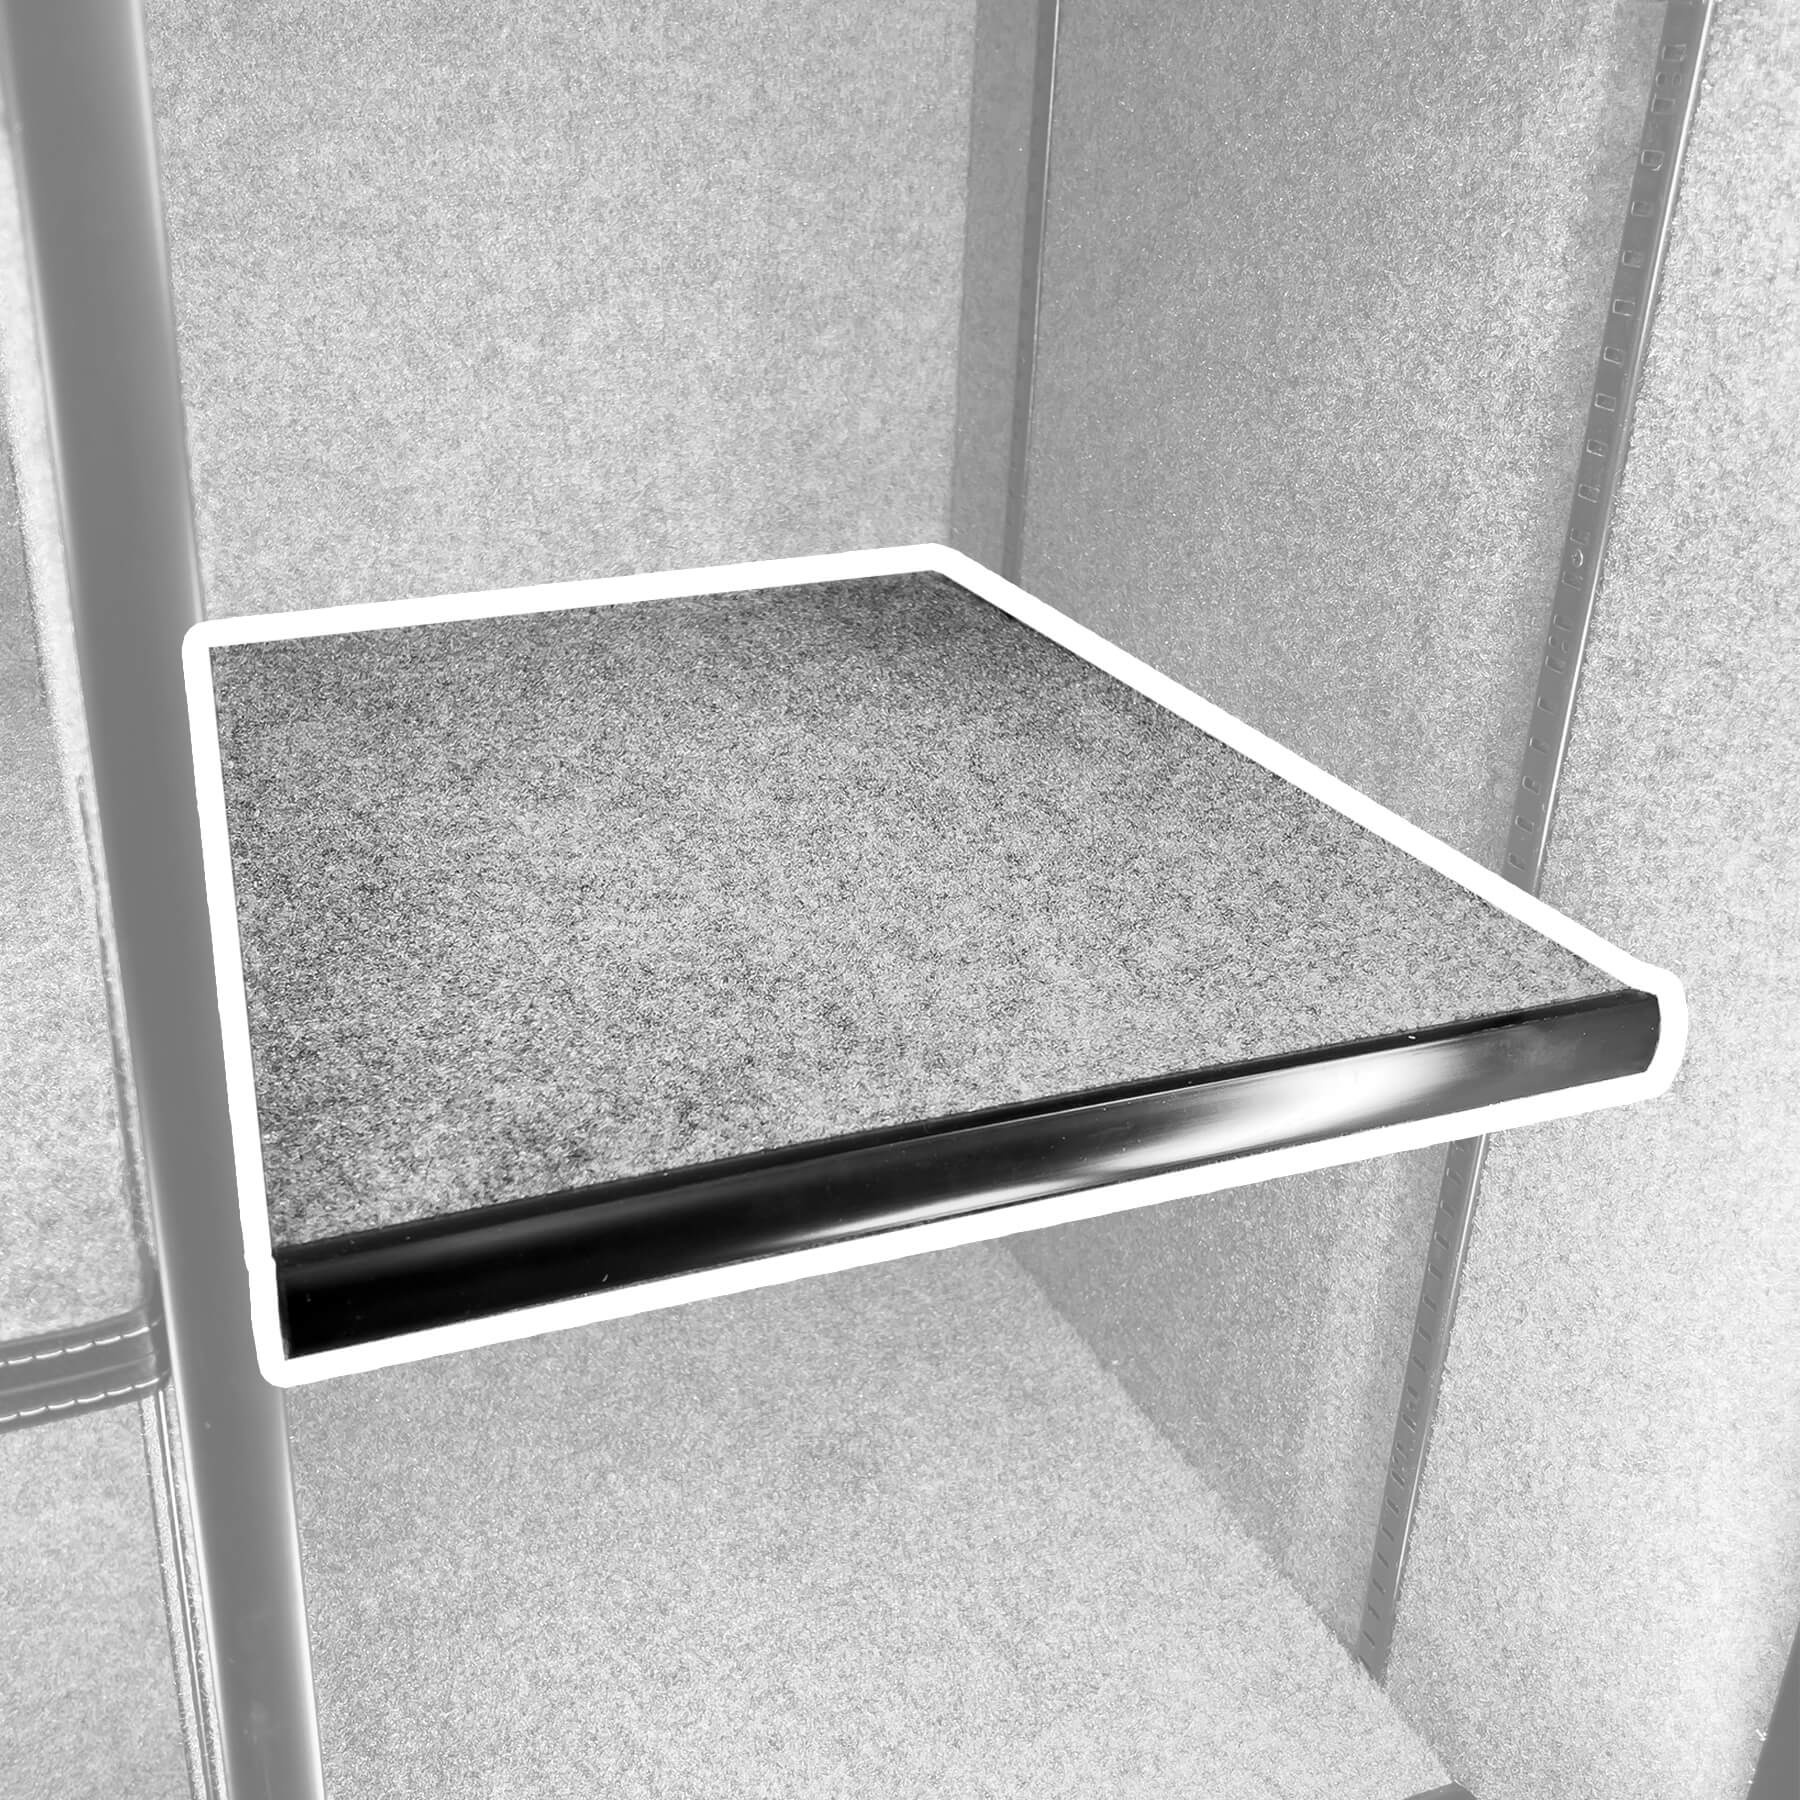
Liberty Safe® Shelf + Shelf Clips
Brand: Liberty Safe
Genuine Liberty Factory Replacement Shelves are custom built to order and can take up to 12 weeks. Please keep in mind that the older your safe is the longer it can take to get the correct sizing and specifications due to it no longer being in production. Fabric and materials used for all shelf orders will be what is currently produced by Liberty. Color and Fabric will match only when possible.
Category: Home & Garden > Business & Home Security > Security Safe Accessories